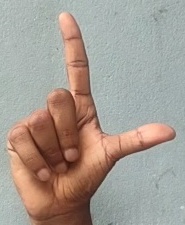
ASL sign: L